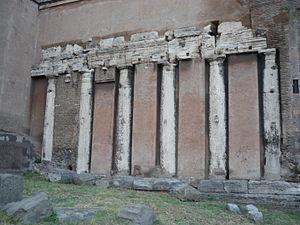
Spes (mytologi)
Rester af Spes tempel ved Forum Holitorium i Rom.
Spes er gudinde for håb i romersk mytologi.